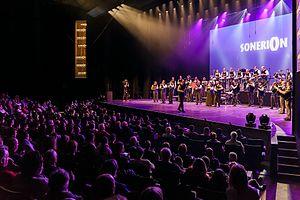
Prestation du bagad Penhars (Quimper) lors de l'épreuve d'hiver du Championnat national des bagadoù de Première catégorie organisée au Quartz à Brest le 12 février 2017.
Le Quartz est une salle de spectacles et un centre culturel de Brest devenu Scène nationale en 2001 et réservée aux spectacles vivants.
Un bagad [baɡad] est un ensemble musical de type orchestre, inspiré à l'origine du pipe band écossais, interprétant des airs le plus souvent issus du répertoire traditionnel breton. Il est composé de trois pupitres : bombarde, cornemuse écossaise et percussions. Le pupitre percussions comporte toujours des caisses claires écossaises, complétées par diverses percussions non traditionnelles selon l'importance et l'identité musicale du groupe.